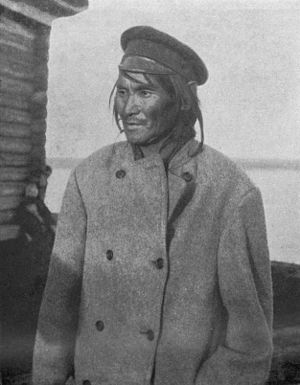
Manchu-tungusiske folk / Manchu-tungusiske folkeslag
Tunguser i Sibirien, sandsynligvis fotograferet af Fridtjof Nansen i 1914.
Manchu-tungusiske folk tidligere betegnelse tungusere, er beslægtede asiatiske folkeslag, der taler eller oprindeligt har talt manchu-tungusiske sprog. Folkeslagene er oprindeligt nomadiske folk. Manchu-tungusiske folk er inddelt i flere undergrupper, der betragtes som selvstændige folkeslag.